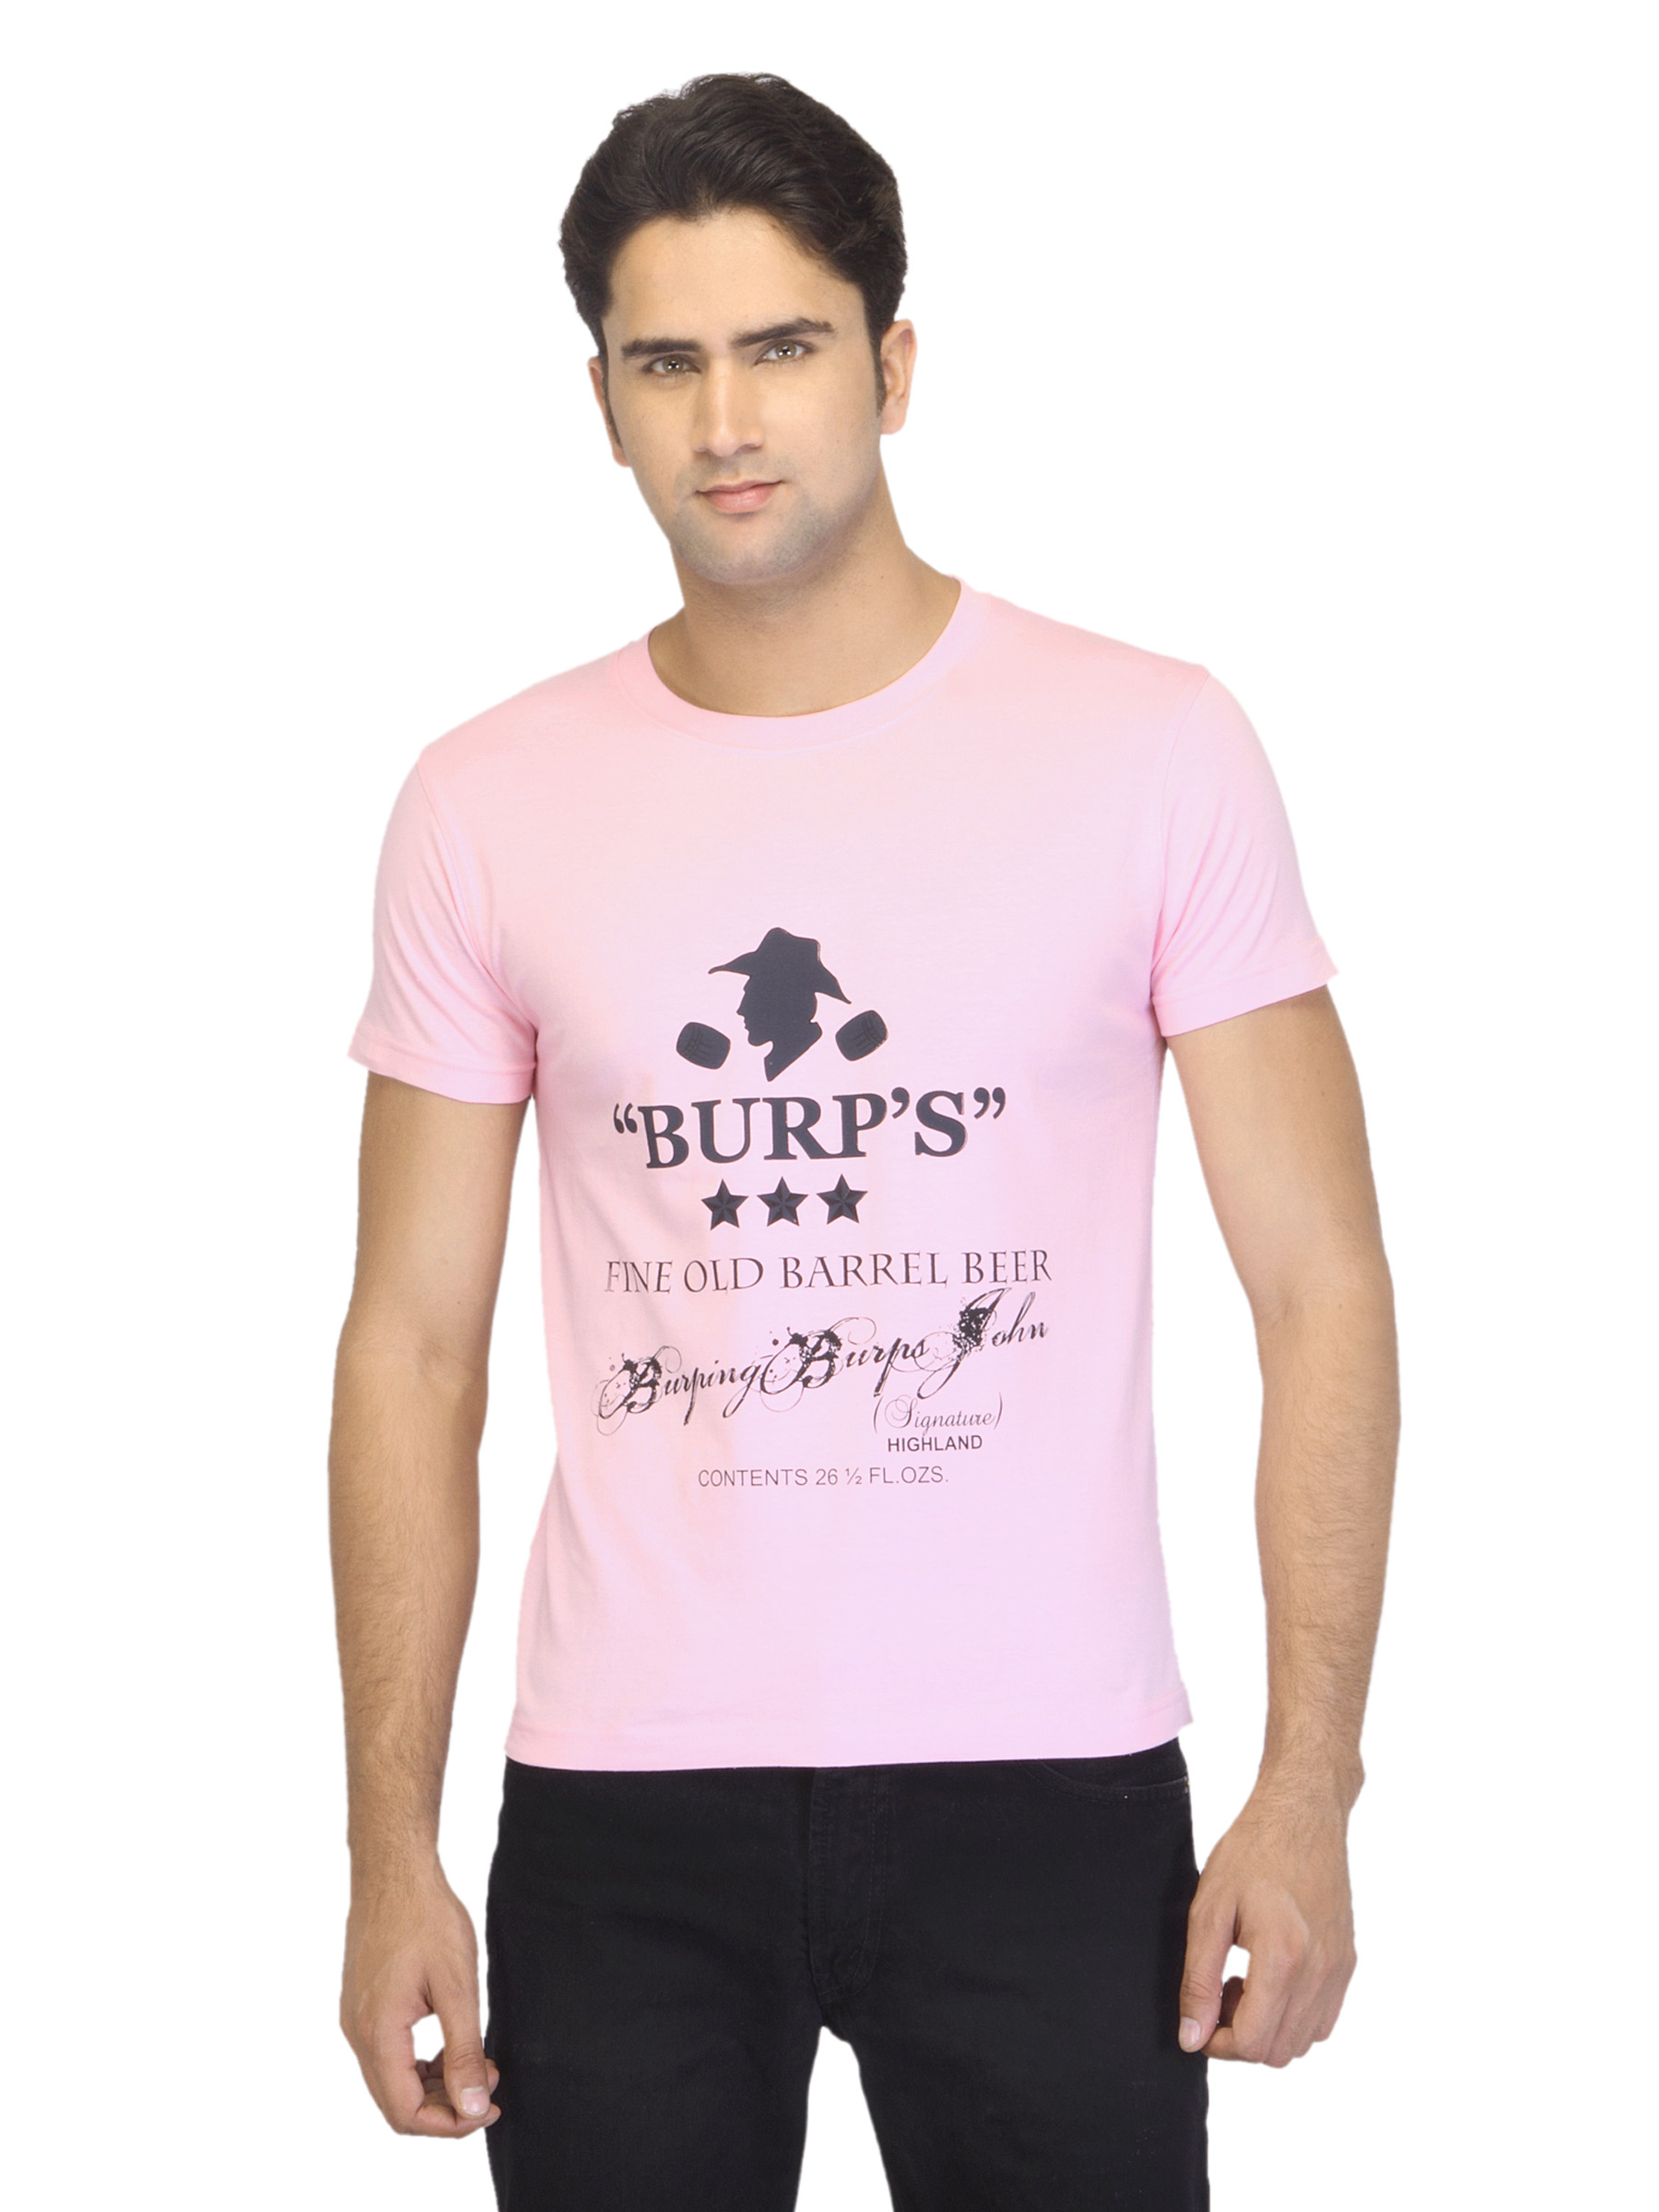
Myntra Men Burpe Pink T-shirt
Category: Apparel / Topwear / Tshirts
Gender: Men
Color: Pink
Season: Summer 2012
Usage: Casual